Tyrone Willingham

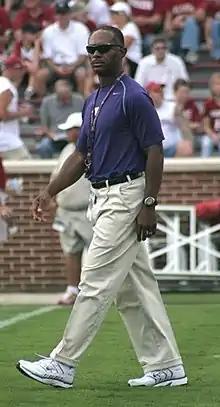

Lionel Tyrone Willingham (born December 30, 1953) is a former American football player and coach. He was the head coach at Stanford University (1995–2001), the University of Notre Dame (2002–2004), and the University of Washington (2005–2008), compiling a career college football record of 76–88–1.